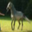
Label: horse